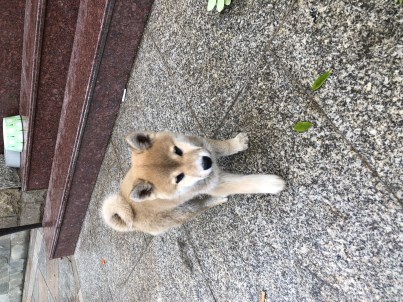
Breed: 1043-n000001-Shiba_Dog